Eduardo Cruz-Coke

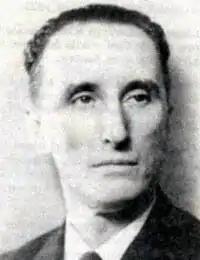

Eduardo Cruz-Coke Lassabe (April 22, 1899 – March 18, 1974) was a Chilean political figure, the conservative candidate in Chile's 1946 presidential election and the principal creator of the Chilean health system.